William Jennings Bryan 1896 presidential campaign

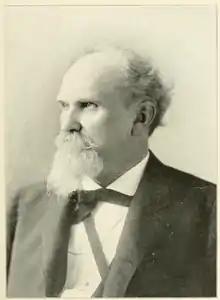
Arkansas Senator James K. Jones, as chairman of the Democratic National Committee, served as Bryan's campaign manager.

Even before their convention in late July, the Populists faced dissent in their ranks. Former Populist governor of Colorado Davis H. Waite wrote to former congressman Ignatius Donnelly that the Democrats had returned to their roots and "nominated a good & true man on the platform. Of course I support him." Populist Kansas Congressman Jerry Simpson wrote, "I care not for party names. It is the substance we are after, and we have it with William J. Bryan." Many Populists saw the election of Bryan, whose positions on many issues were not far from theirs, as the quickest path to the reforms they sought; a majority of delegates to the convention in St. Louis favored him. However, many delegates disliked Sewall because of his wealth and ownership of a large business, and believed that nominating someone else would keep Populist issues alive in the campaign. Although they nominated Bryan for president, they chose Georgia's Thomas E. Watson as vice-presidential candidate; some hoped Bryan would dump Sewall from his ticket. Bryan did not; Senator Jones (as the new Democratic National Committee chairman, in charge of the campaign) stated, "Mr. Sewall, will, of course, remain on the ticket, and Mr. Watson can do what he likes."